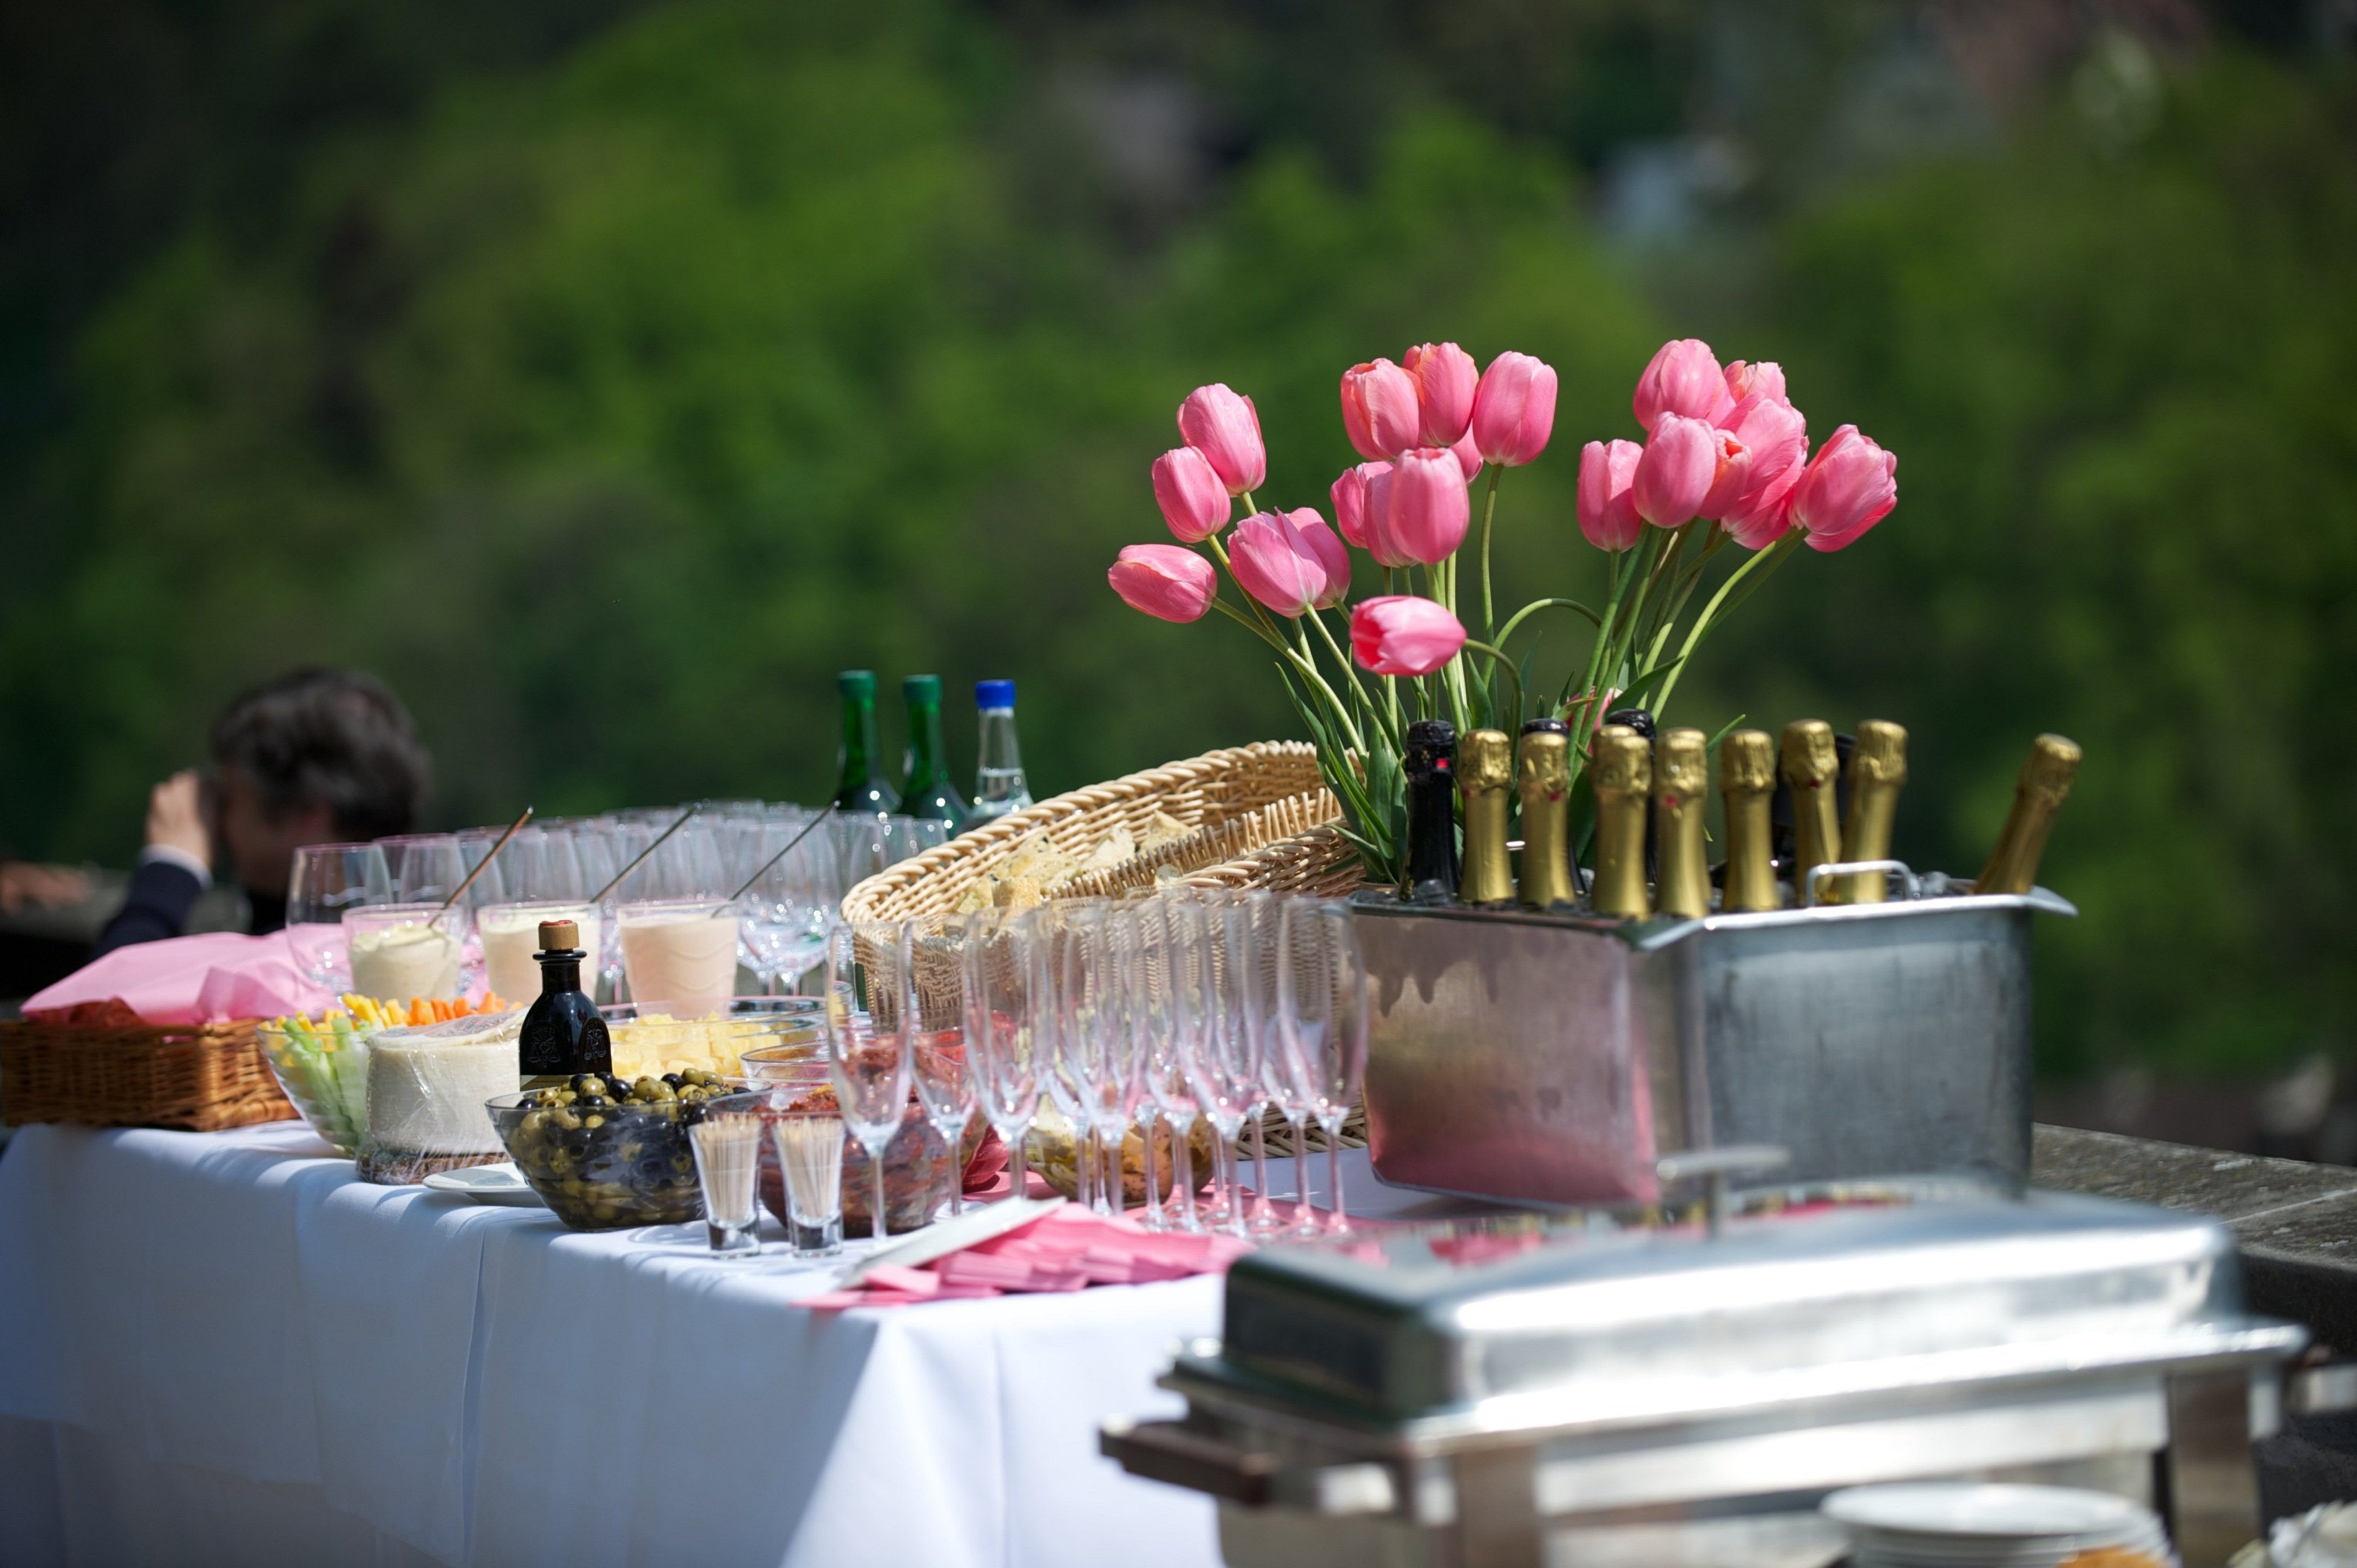
table, flower, decoration, meal, food, flora, outdoors, party, banquet, catering, floristry, cater, restaurant bern, catering service bern, restaurant ratskeller, event dinner celebration reception